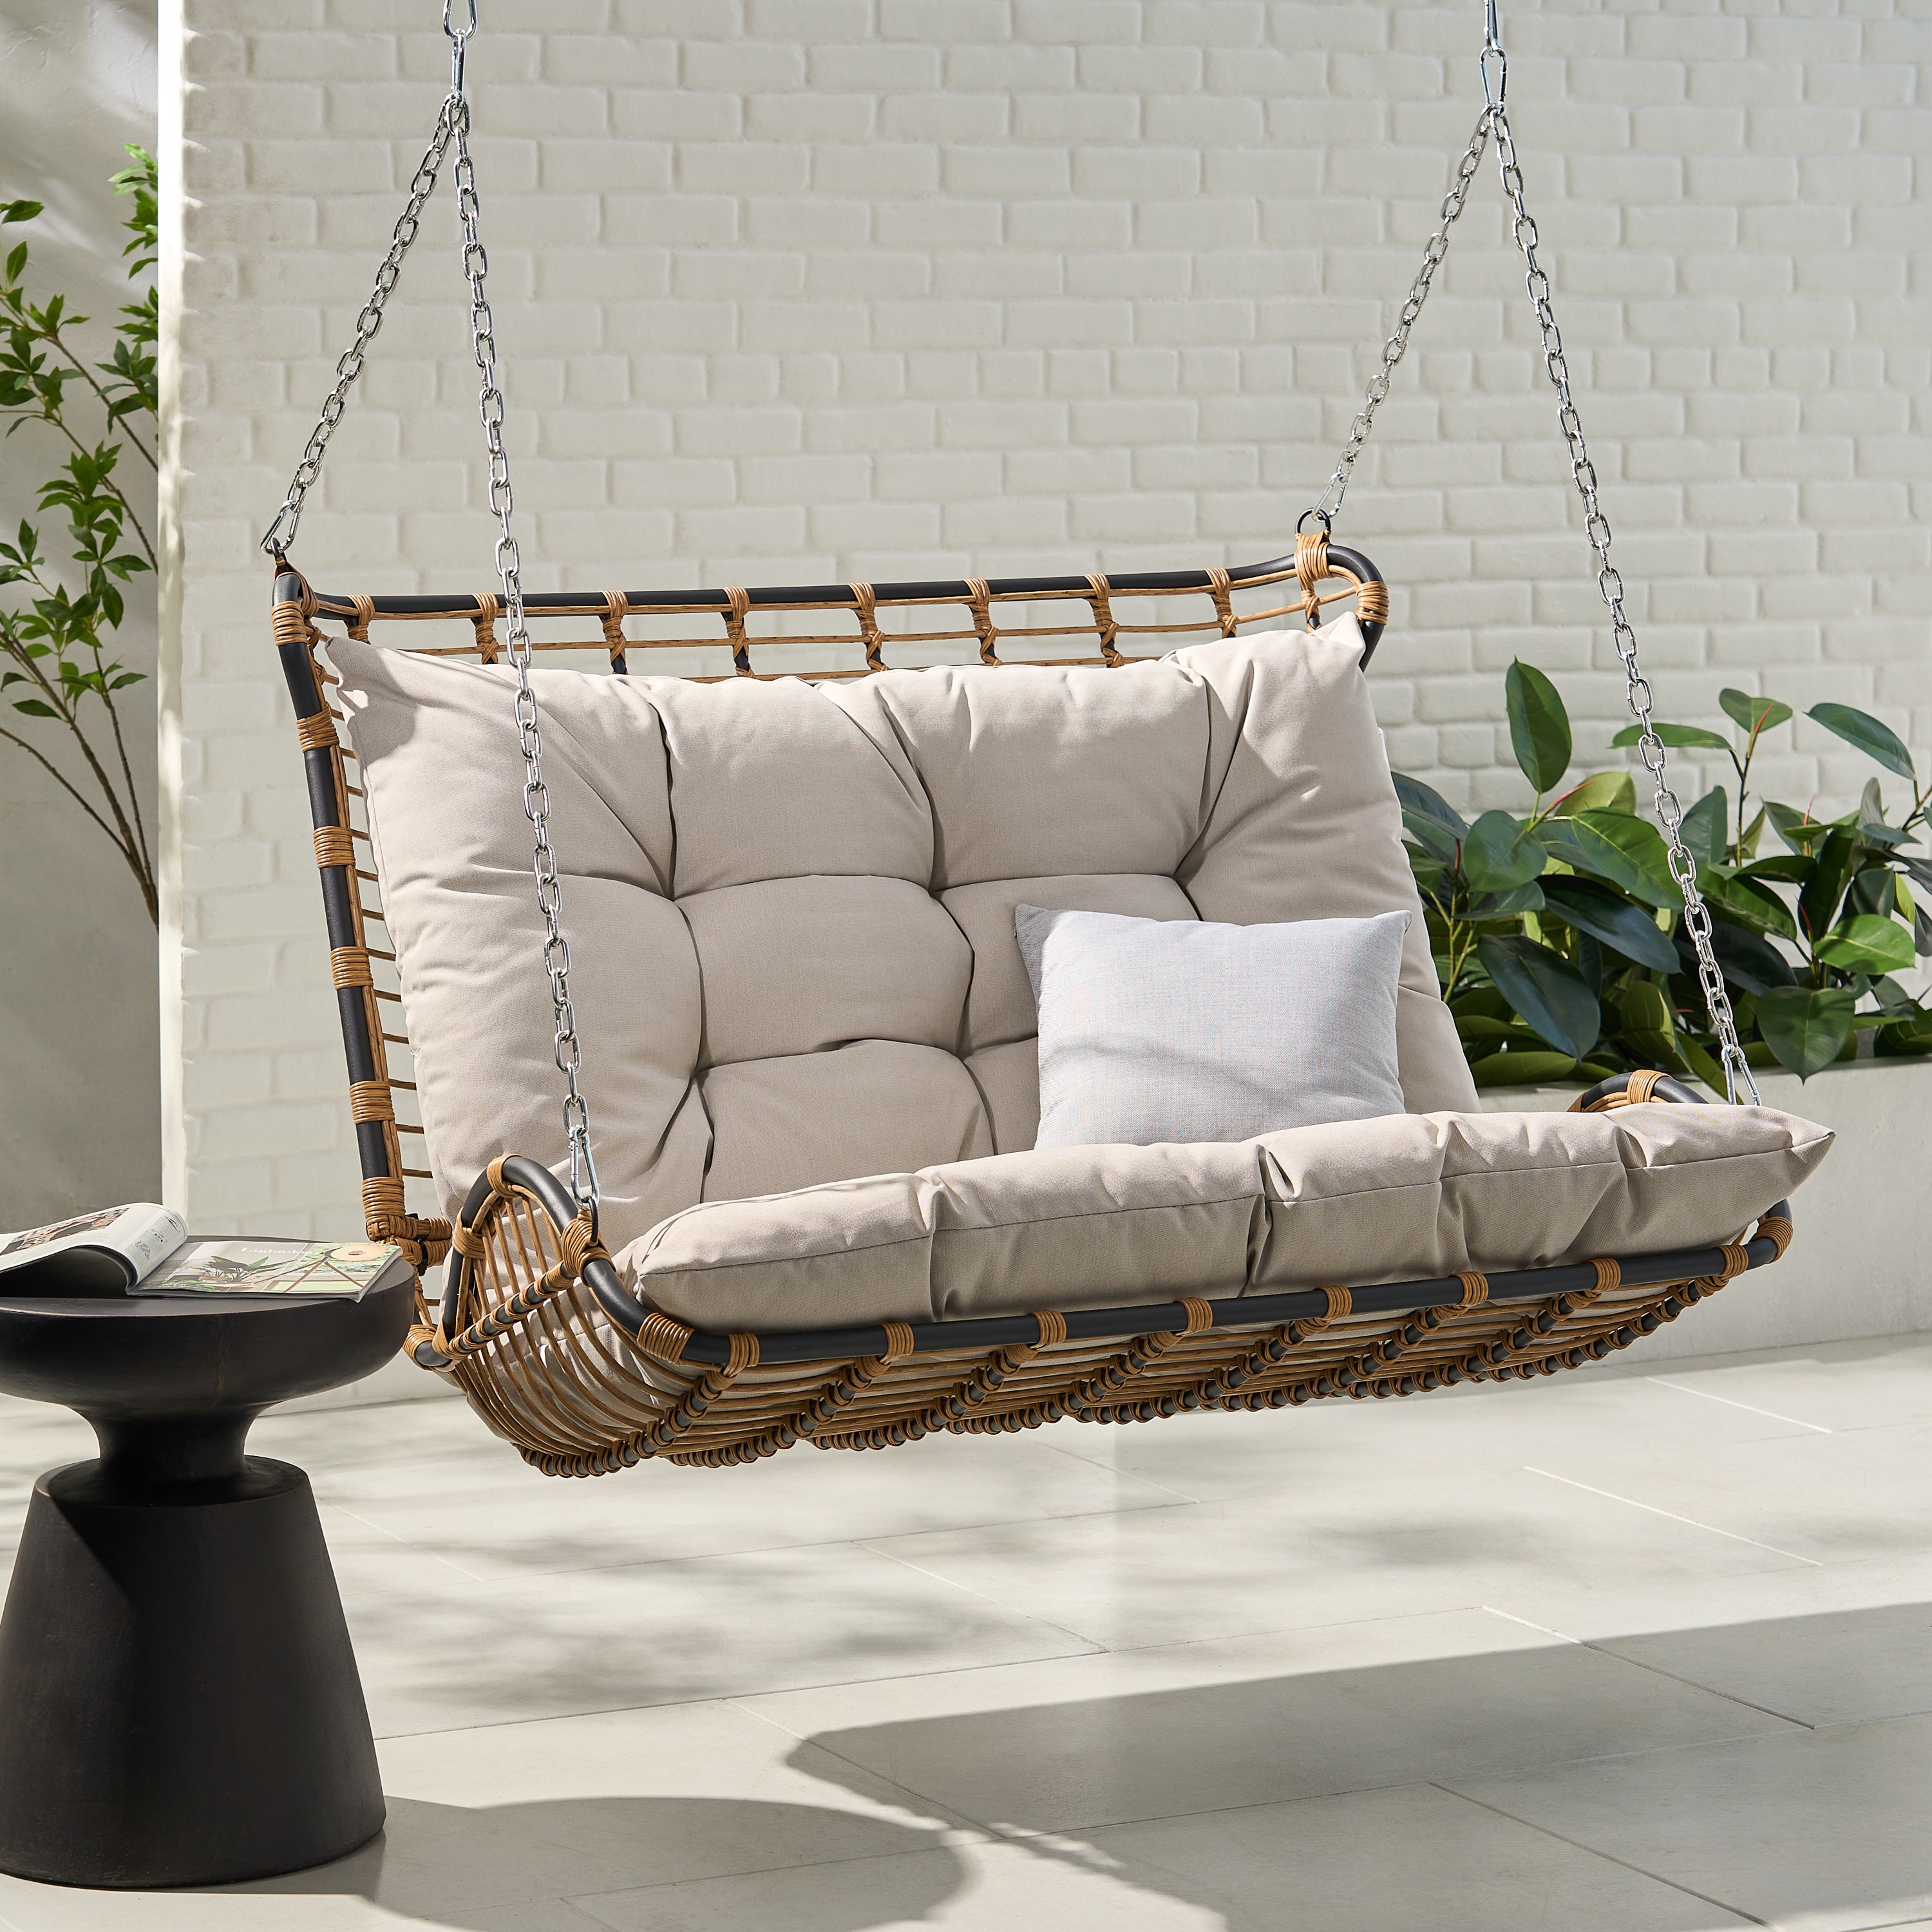
ARRUDA Porch Swing: Relax & Unwind Outdoors
Specifications Place of Origin #originPlace# Main Color Brown+Beige Main Material Fabric Dangerous Goods #dangerFlag# Dimensions & Weights Assembled Length (in.) 51.50 Assembled Width (in.) 41.50 Assembled Height (in.) 34.25 Weight (lbs) 30.86 Product Features POLYETHYLENE RATTAN: Featuring a long-lasting wicker wrap finish, this style is not only incredibly durable but also provides a versatile appearance. The intricate details of this material allow this piece to blend seamlessly with your decor. WATER-RESISTANT CUSHIONS: Our cushions are covered with a non-porous material that makes cleaning any spill a breeze. Please note that these cushions are water-resistant and not waterproof. Please cover when not in use and do not submerge in water. IRON FRAME: Constructed of powder-coated iron, the frame of this porch swing is made to be incredibly durable, ensuring that this piece will hold up under use. The frame is finished with a sleek black color, making this an understated yet chic addition to your home. DIMENSIONS: Choose an accessory that is the perfect size for you and your furniture. This swing is 51.50'W x 41.50'D x 34.25'H and has seat dimensions of 43.25'W x 20.25'D x 3.25'H. The swing comes with 8 feet chains that are long enough to accommodate a standard 8-foot ceiling. The weight capacity is 800 pounds. ASSEMBLY REQUIRED: Some assembly is required for this porch swing. All of the instructions and tools needed for assembly are included. Description Outdoor Wicker Porch Swing With Cushions, Beige/Light Brown Enjoy the serenity of the great outdoors with soothing rocking motions. With a durable powder-coated iron frame and beautiful wicker-wrapped design, our hanging porch swing offers any garden or deck a calm space for you and your family to unwind. Completed with plush water-resistant cushions, this swing not only enlivens your soul but also your outdoor space with a boho-inspired aesthetic. Whether you are enjoying the summer sun or cuddling up with a loved one, this porch swing has you covered. Includes: One (1) Porch Swing Material: Faux Rattan Frame: Iron Chain Material: Iron Cushion Material: Water Resistant Fabric Cushion Composition: 100% Polyester Multiple Color Options Frame Finish: Black Assembly Required Dimensions: 41.50 inches deep x 51.50 inches wide x 34.25 inches high Seat Dimensions: 26.50 inches deep x 43.00 inches wide x 13.50 inches high Weight Capacity: 800 lbs
Category: Home & Garden > Lawn & Garden > Outdoor Living > Porch Swings